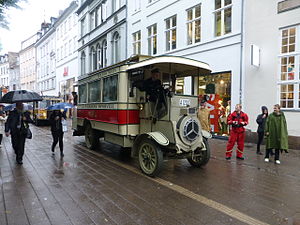
Strøget (København) / Historie / Kollektiv trafik
Bus fra 1913 hvor der indsattes motorbusser på Strøget, her ved 100 års jubilæet i 2013.
Strøget er en berømt gågade i Indre By København, der fører fra Rådhuspladsen til Kongens Nytorv og har en længde af ca. 1,1 km. Strøget er fællesbetegnelsen for strækningen, der omfatter de fem gader Frederiksberggade, Nygade, Vimmelskaftet, Amagertorv og Østergade.